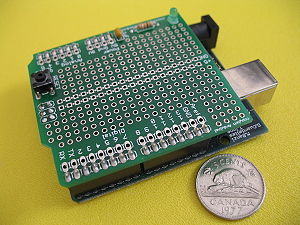
Arduino
Et eksperimentalplade skjold, monteret på en Arduino.
Arduino er en single-board computer designet til at gøre processen ved at anvende elektronik i multidisciplinære projekter mere tilgængelig. Hardwaren består af en simpel open source hardware designet til Arduino printet med en Atmel AVR processor og med on-board input/output understøttelse. Softwaren består af et standard programmeringssprog compiler og bootloader, som kører på printkortet.